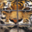
Label: tiger